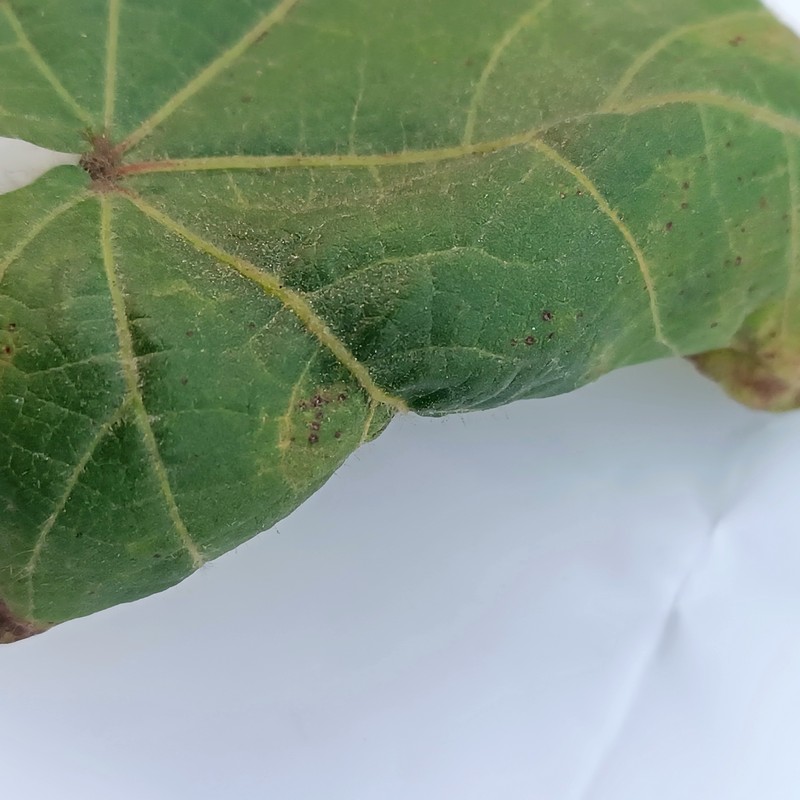
Label: Curl Virus